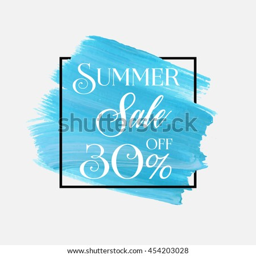
summer sale % off sign over grunge brush art paint abstract texture background acrylic stroke poster vector illustration .